Torra di Pinareddu

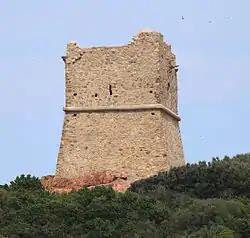

The Tower of Pinareddu is a Genoese tower located in the commune of Zonza (Corse-du-Sud) on the east coast of the Corsica. The tower sits at an elevation of on the Île de Pinarellu.